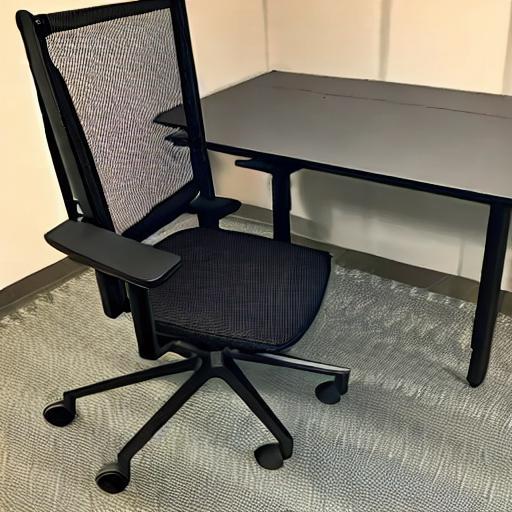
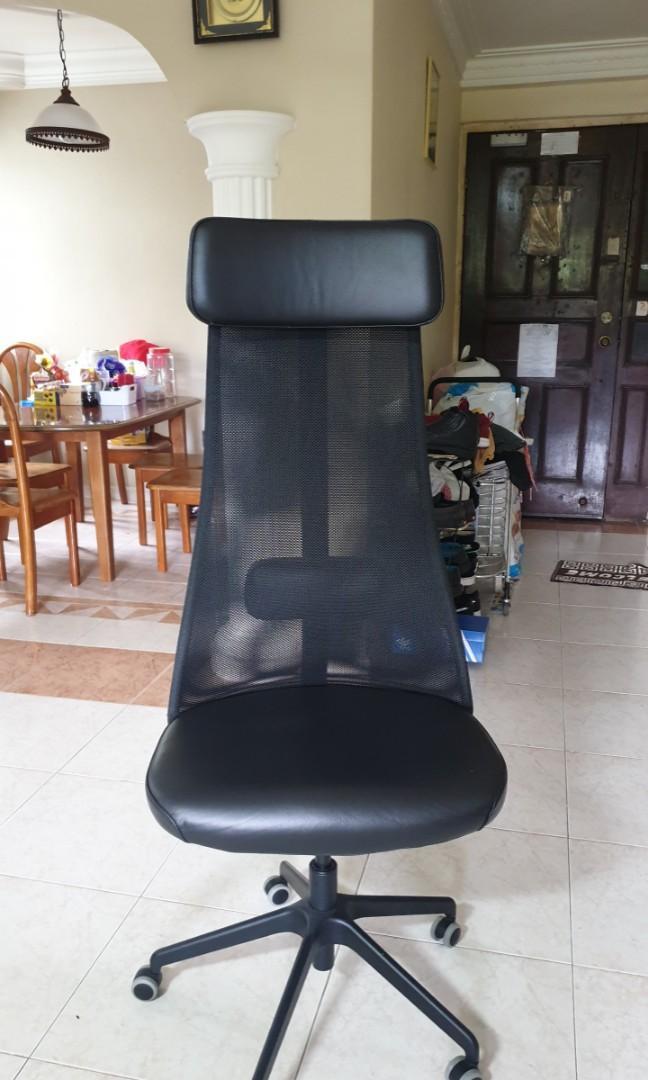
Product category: items_chair
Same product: no